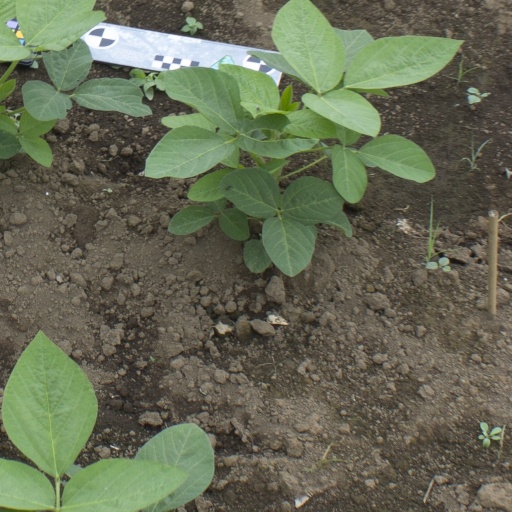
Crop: soybean